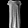
Label: Dress